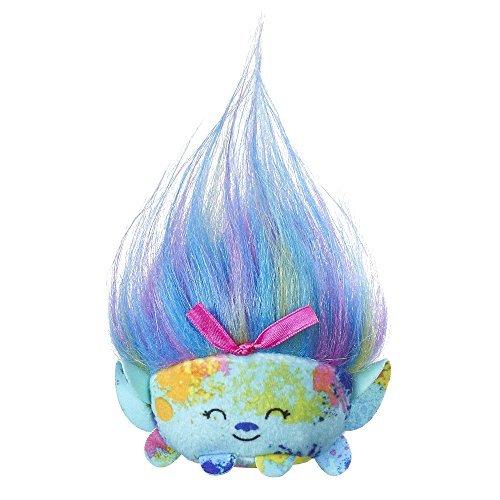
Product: DREAMWORKS TROLLS Harper Mini Plush
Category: Home & Kitchen | Bedding | Kids' Bedding | Decorative Pillows & Covers | Travel Pillows
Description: DreamWorks Harper from the movie.
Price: $4.97
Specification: ProductDimensions:2.8x2.6x1.8inches|ItemWeight:0.64ounces|ShippingWeight:0.8ounces(Viewshippingratesandpolicies)|DomesticShipping:ItemcanbeshippedwithinU.S.|InternationalShipping:ThisitemcanbeshippedtoselectcountriesoutsideoftheU.S.LearnMore|ASIN:B01JK3J54Y|Itemmodelnumber:C0488AS0|Manufacturerrecommendedage:4yearsandup